Wu Shixian

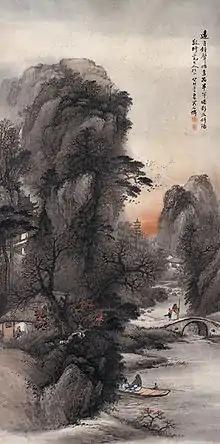
A distant view of the temple in the sunset (1903), the National Art Museum of China

Wu Shixian (Wu Shih-hsien, traditional: 吳石仙, simplified: 吴石仙, pinyin: Wú Shíxiān), also known as Wu Qingyun; ca. ("unknown"-1916) was a Chinese landscape painter during the Qing dynasty (1644–1912). His specific year of birth is unknown.